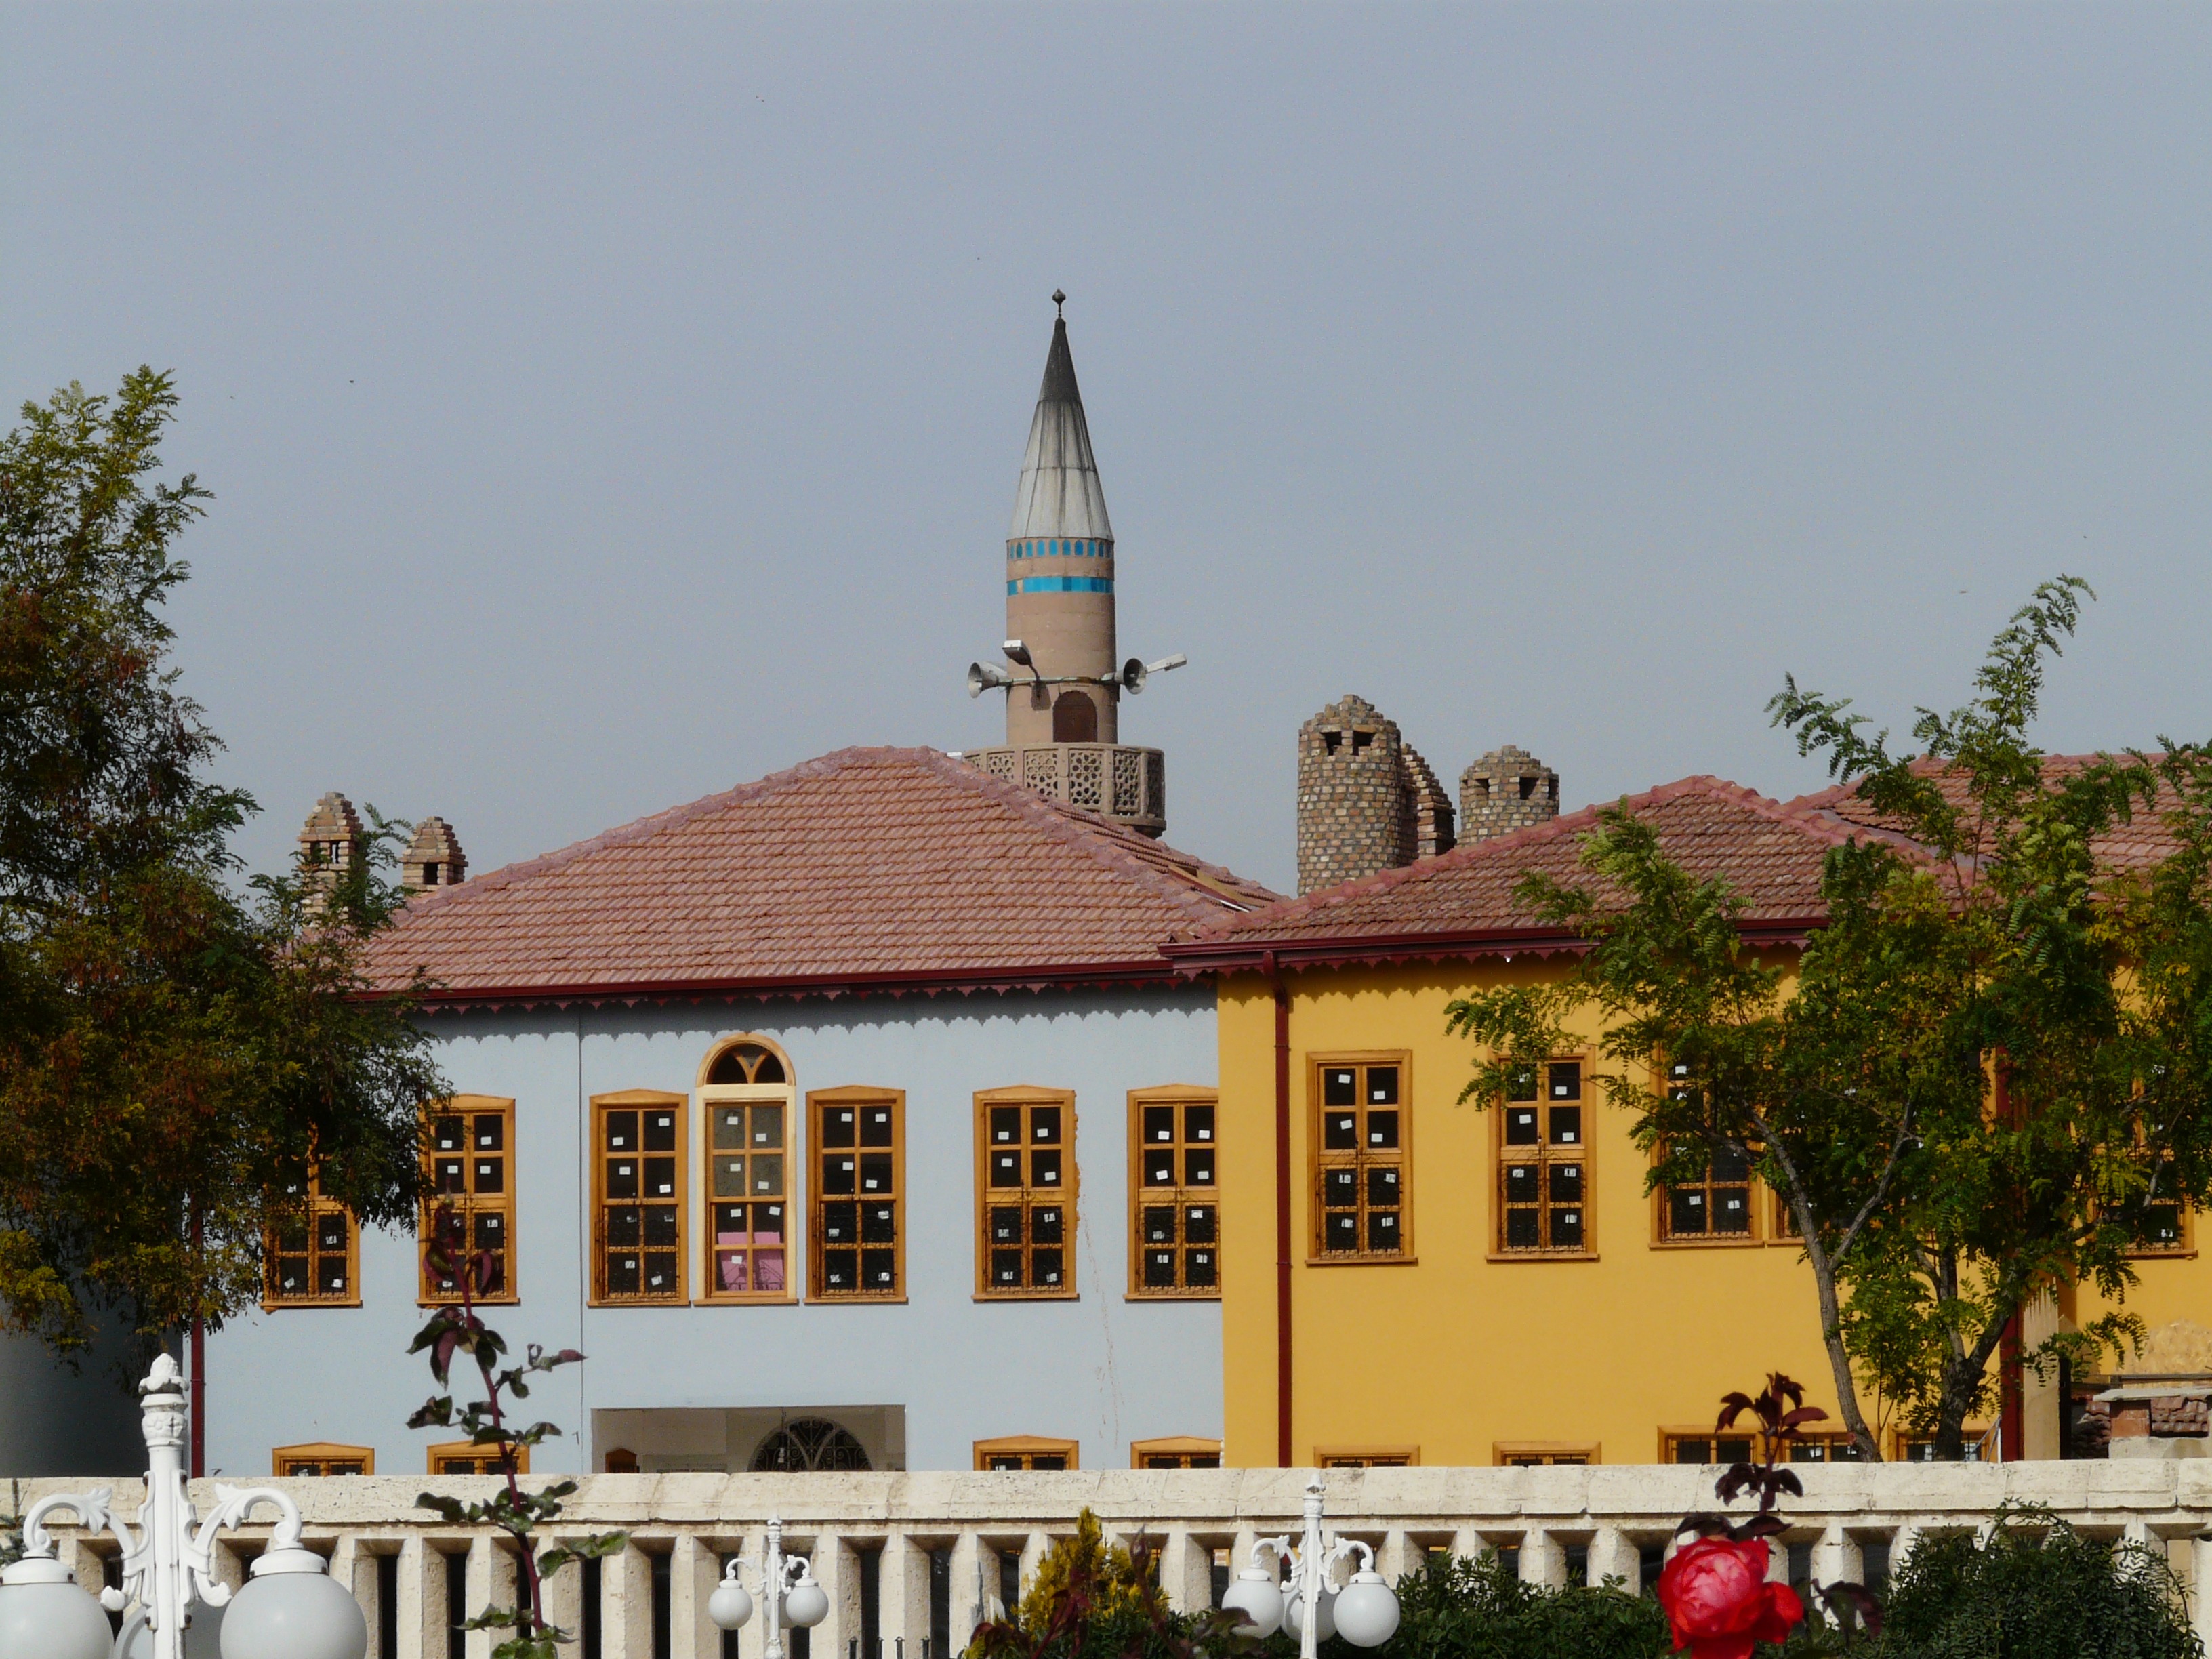
town, building, chateau, palace, landmark, church, colorful, yellow, tourism, place of worship, homes, turkey, monastery, estate, minaret, konya, spanish missions in california